Maurice John Dingman

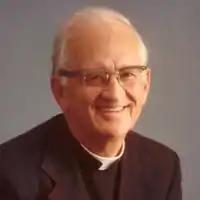

Maurice John Dingman (January 20, 1914 – February 1, 1992) was an American bishop of the Catholic Church. He served as Bishop of Des Moines from 1968 to 1986.